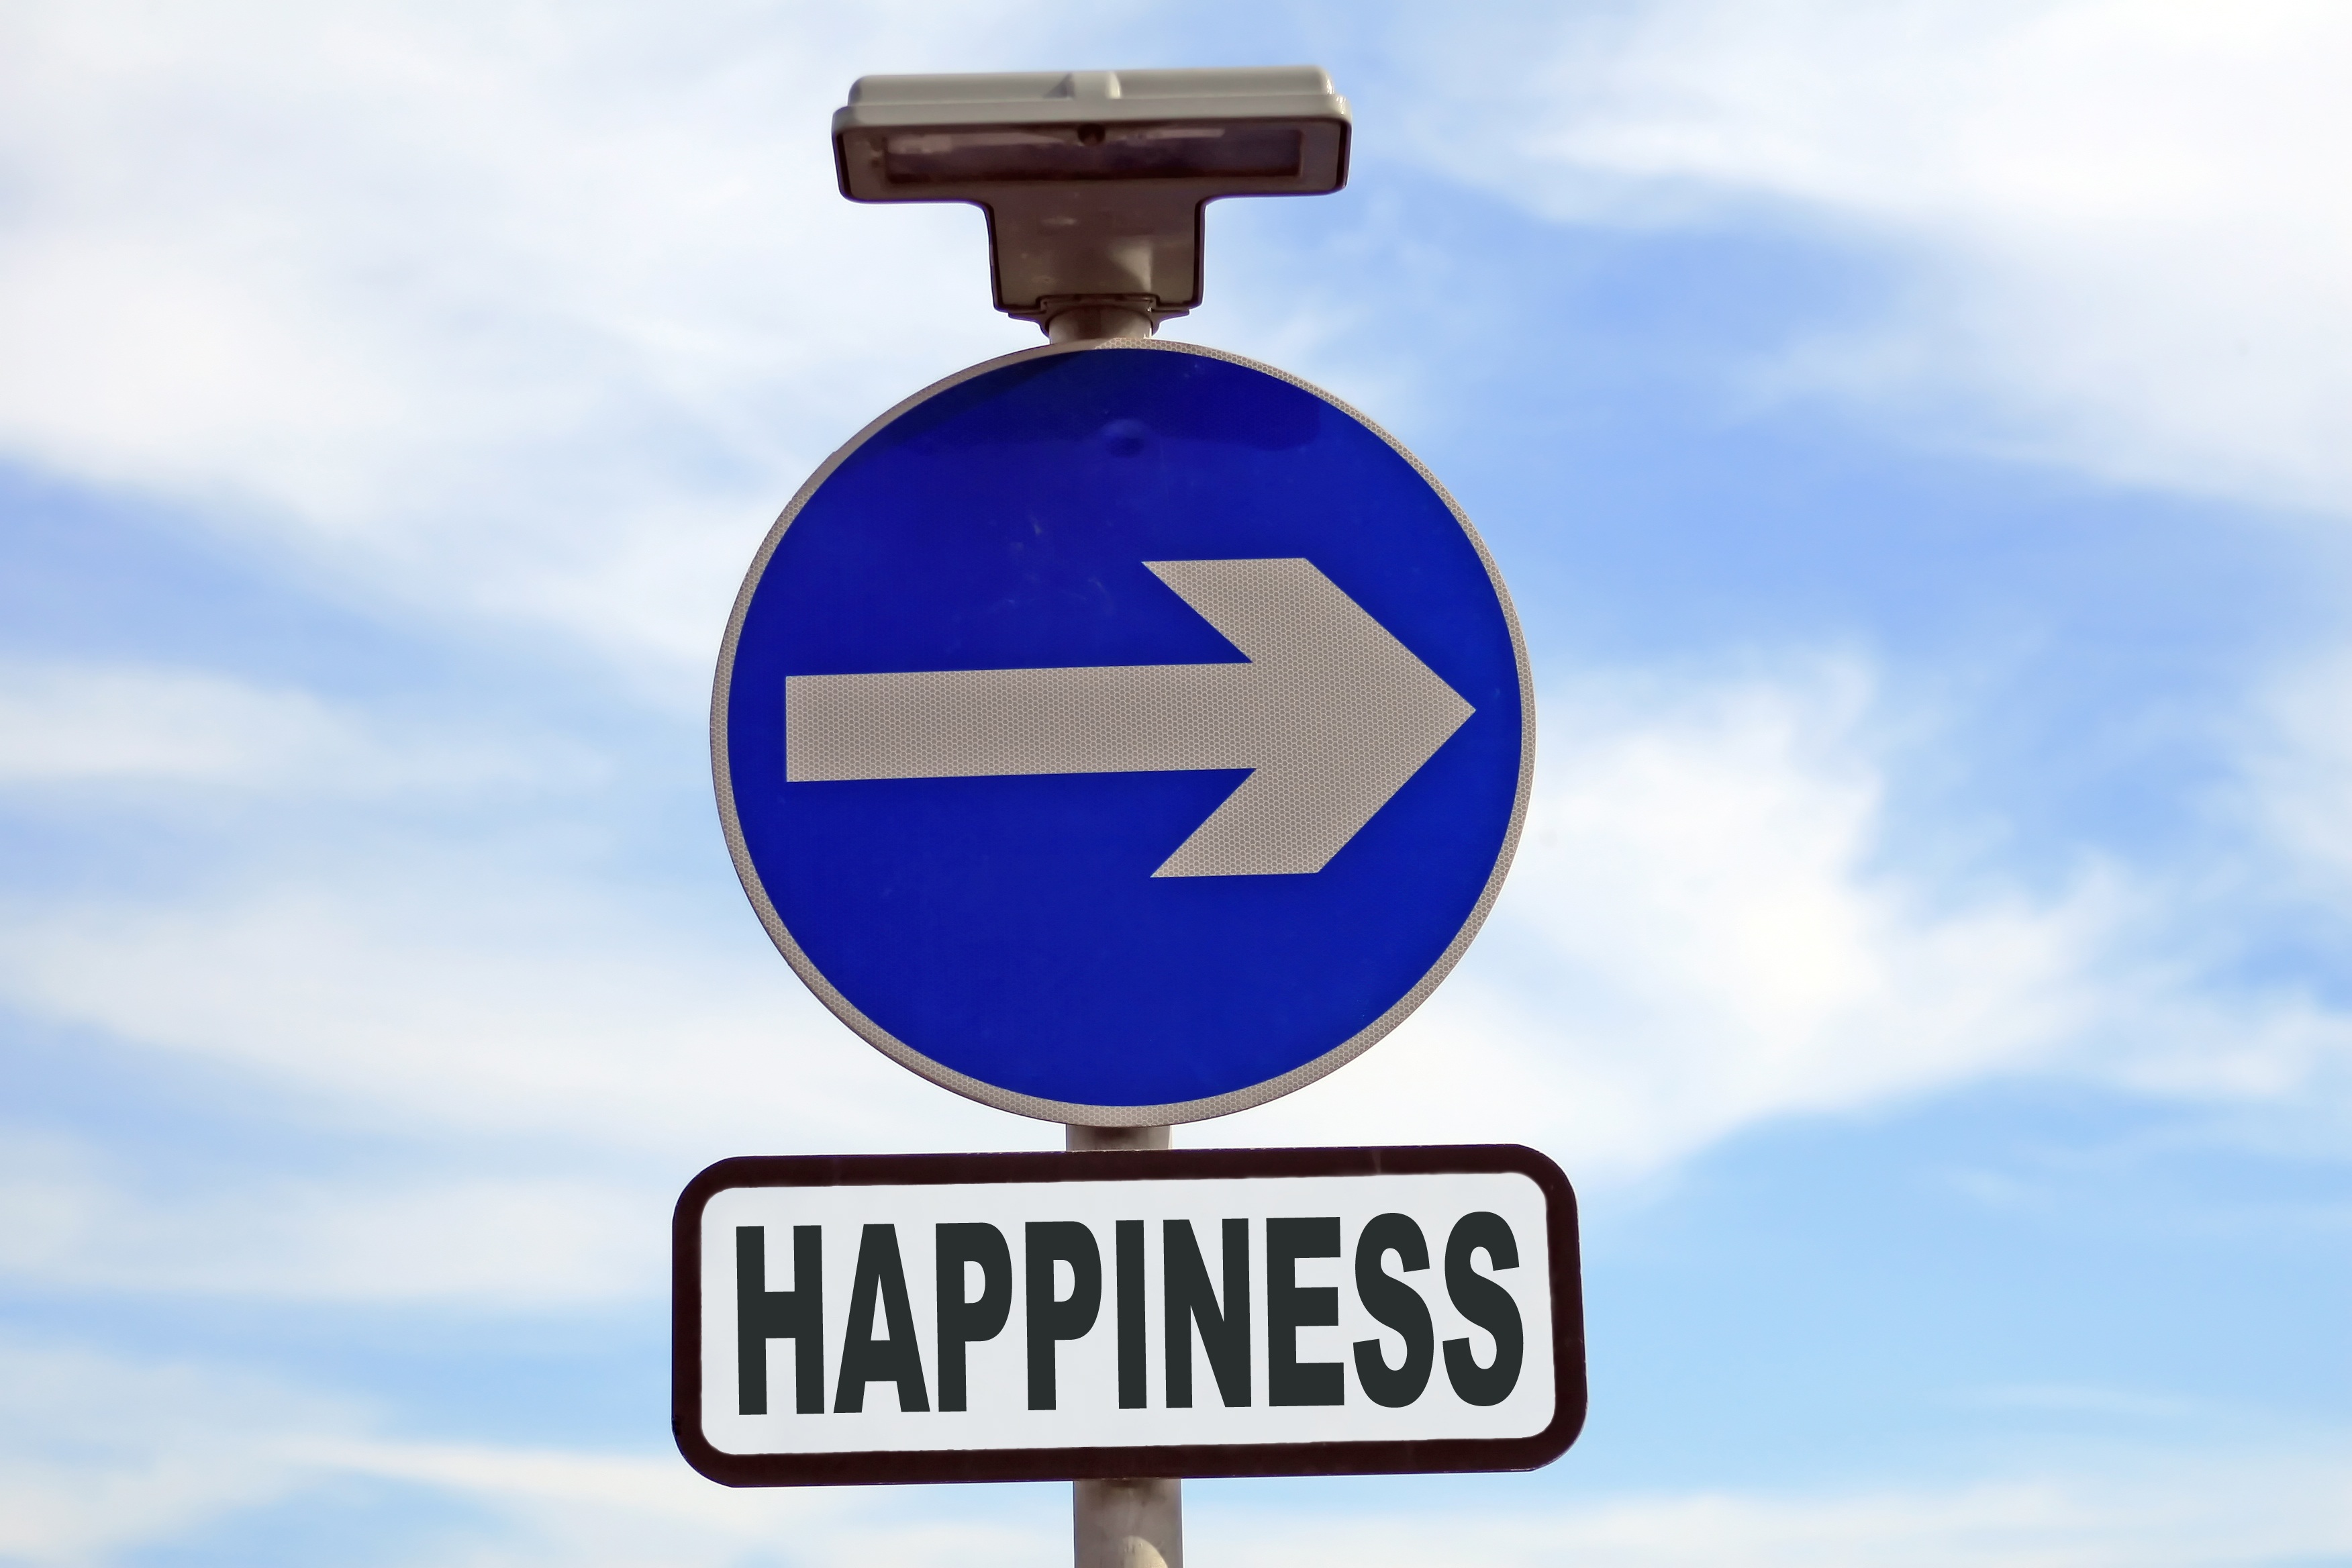
path, outdoor, light, sky, sunshine, road, white, summer, sign, direction, symbol, blue, street sign, lamp, point, route, signage, note, brand, cheerful, arrow, sunny, outside, clouds, happy, happiness, roadside, message, signpost, signboard, joy, way, joyful, please, pleasure, content, contentment, ecstasy, bliss, delight, bearing, announcement, traffic sign, cheerfulness, blissful, announce, glad, pleased, notification, glee, exhilaration, gladness, gleeful